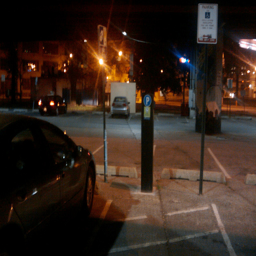
An electronic parking meter in a city lot at night time
Lights shine brightly around the few cars in a parking lot.
A car is in a parking lot at night.
A few cars are parked in a parking lot at night.
A car parked next to a parking meter at night.